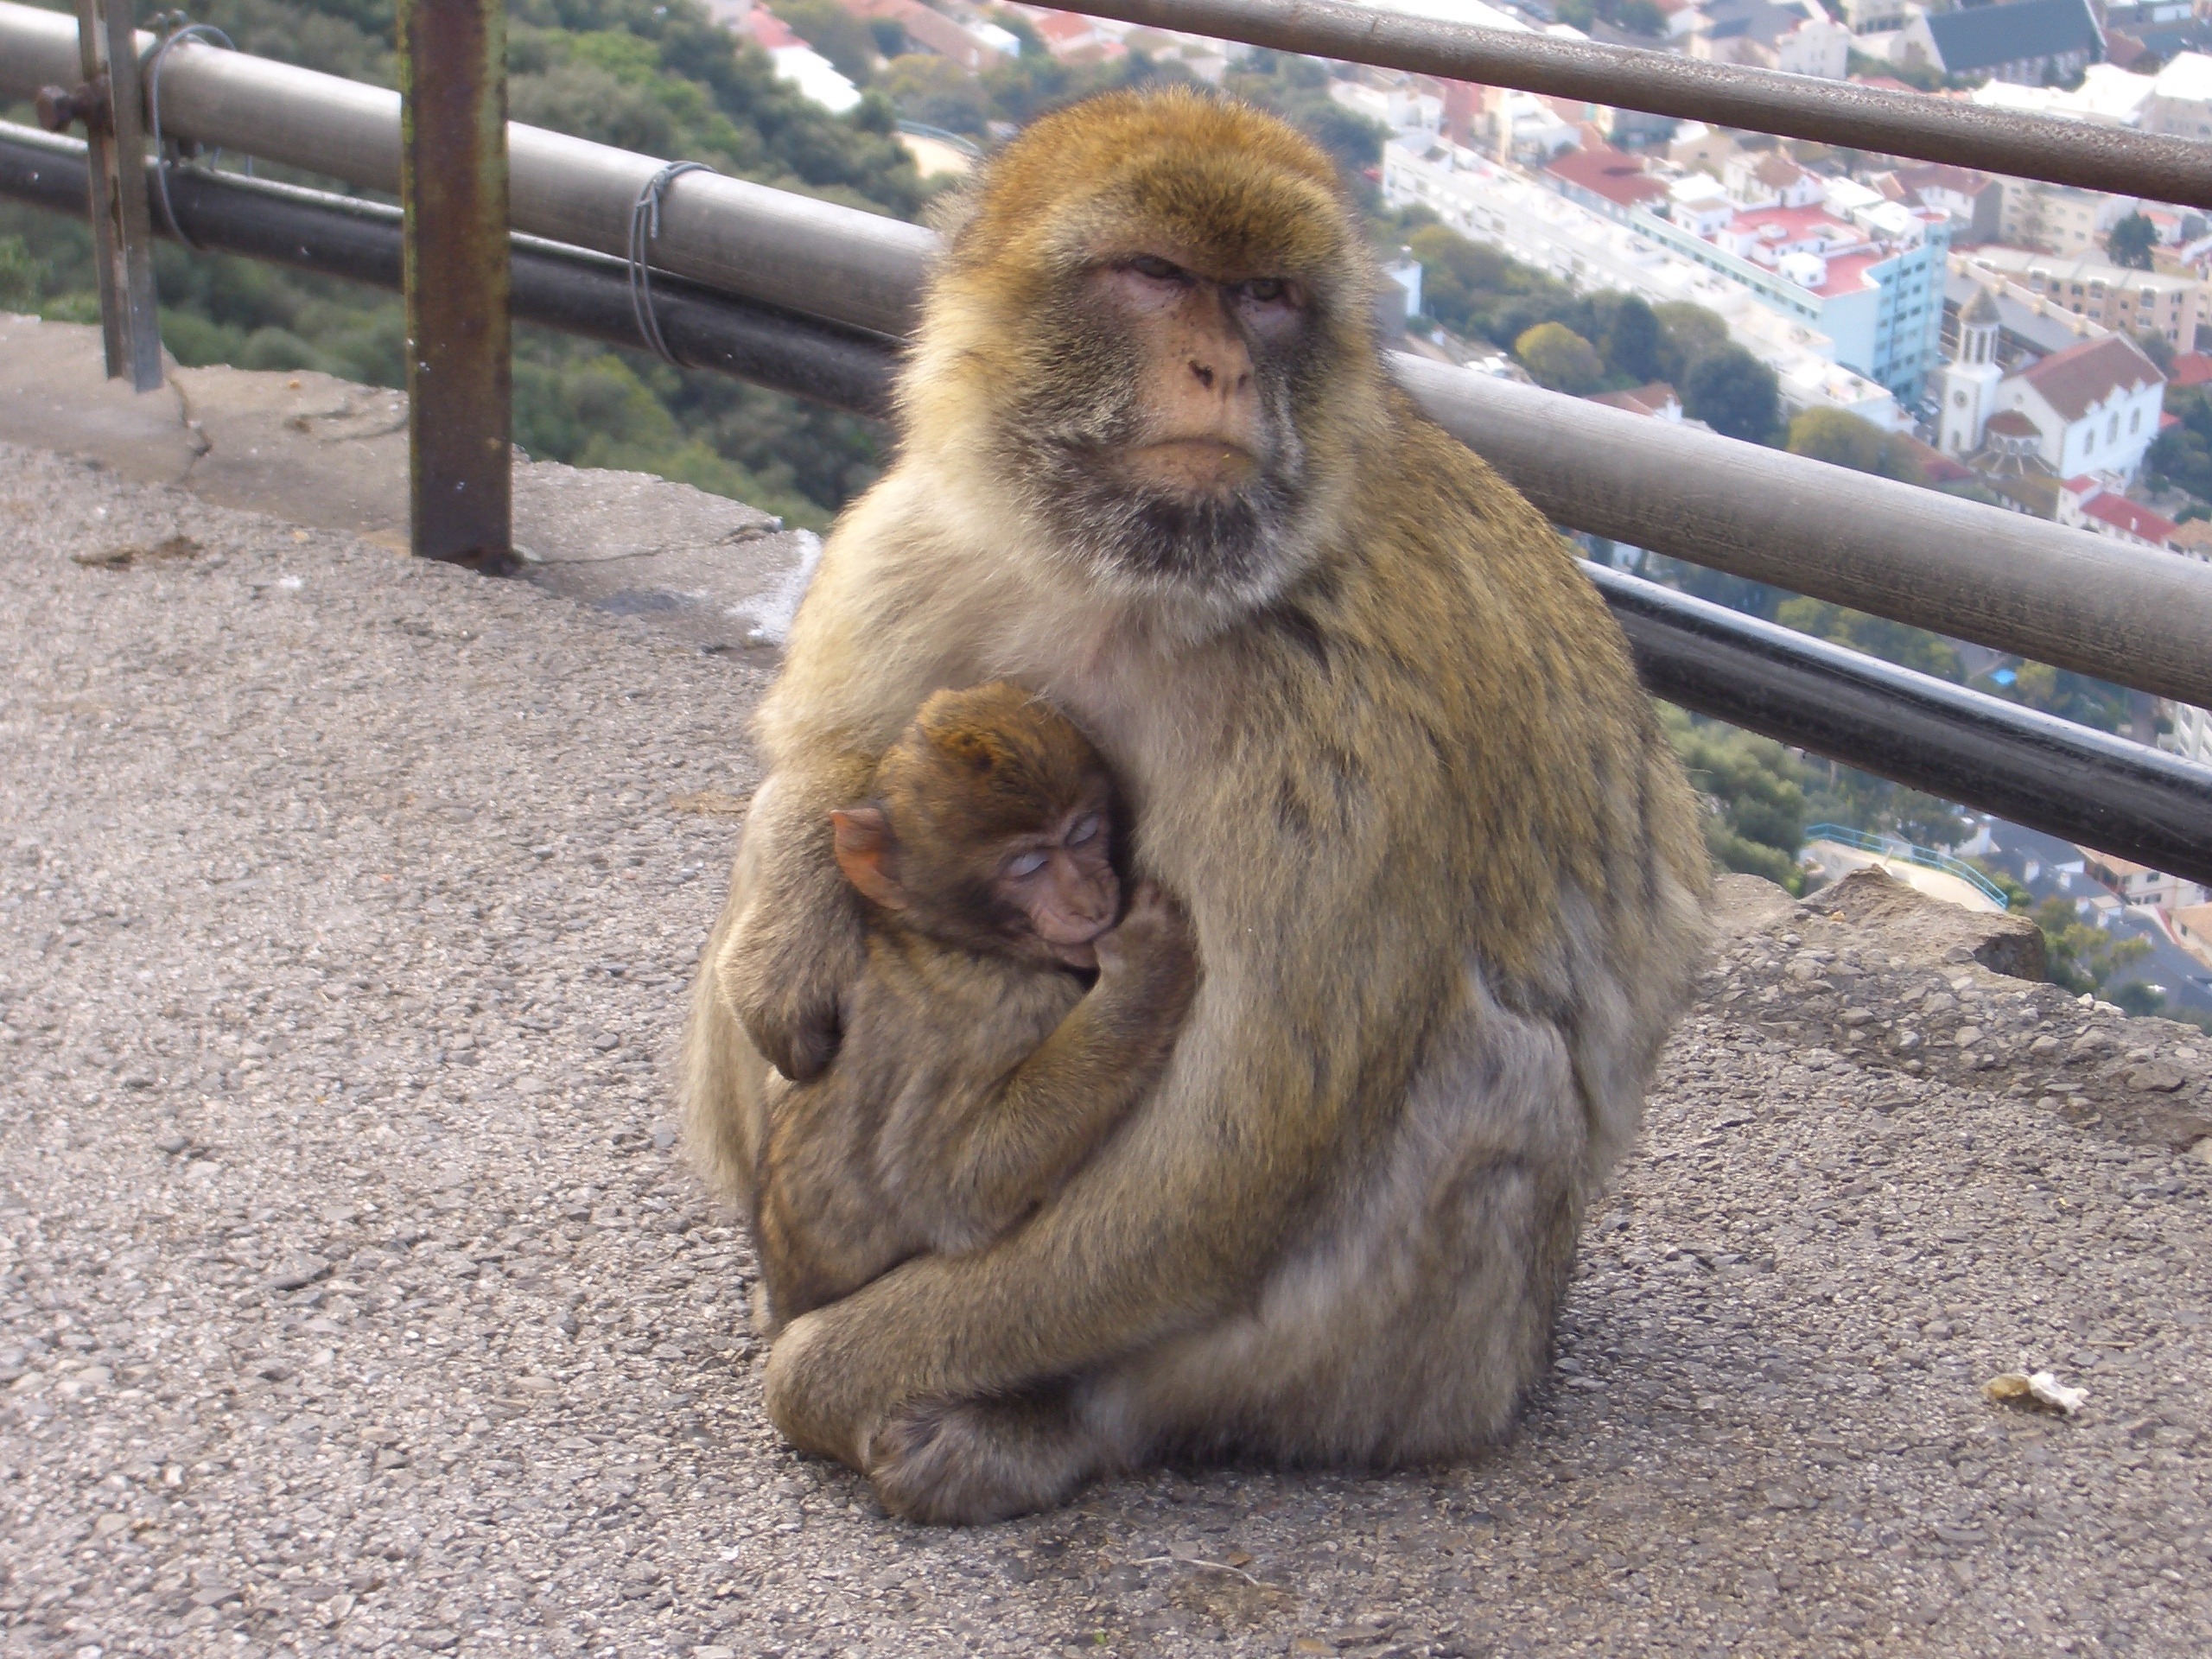
europe, zoo, mammal, fauna, primate, gibraltar, ape, animals, vertebrate, macaque, old world monkey, dog breed group, japanese macaque